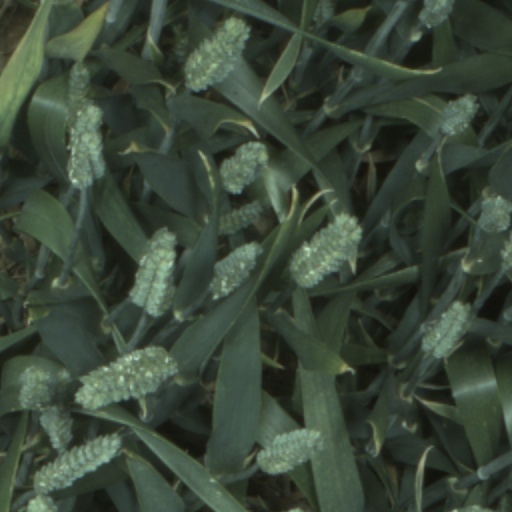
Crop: wheat